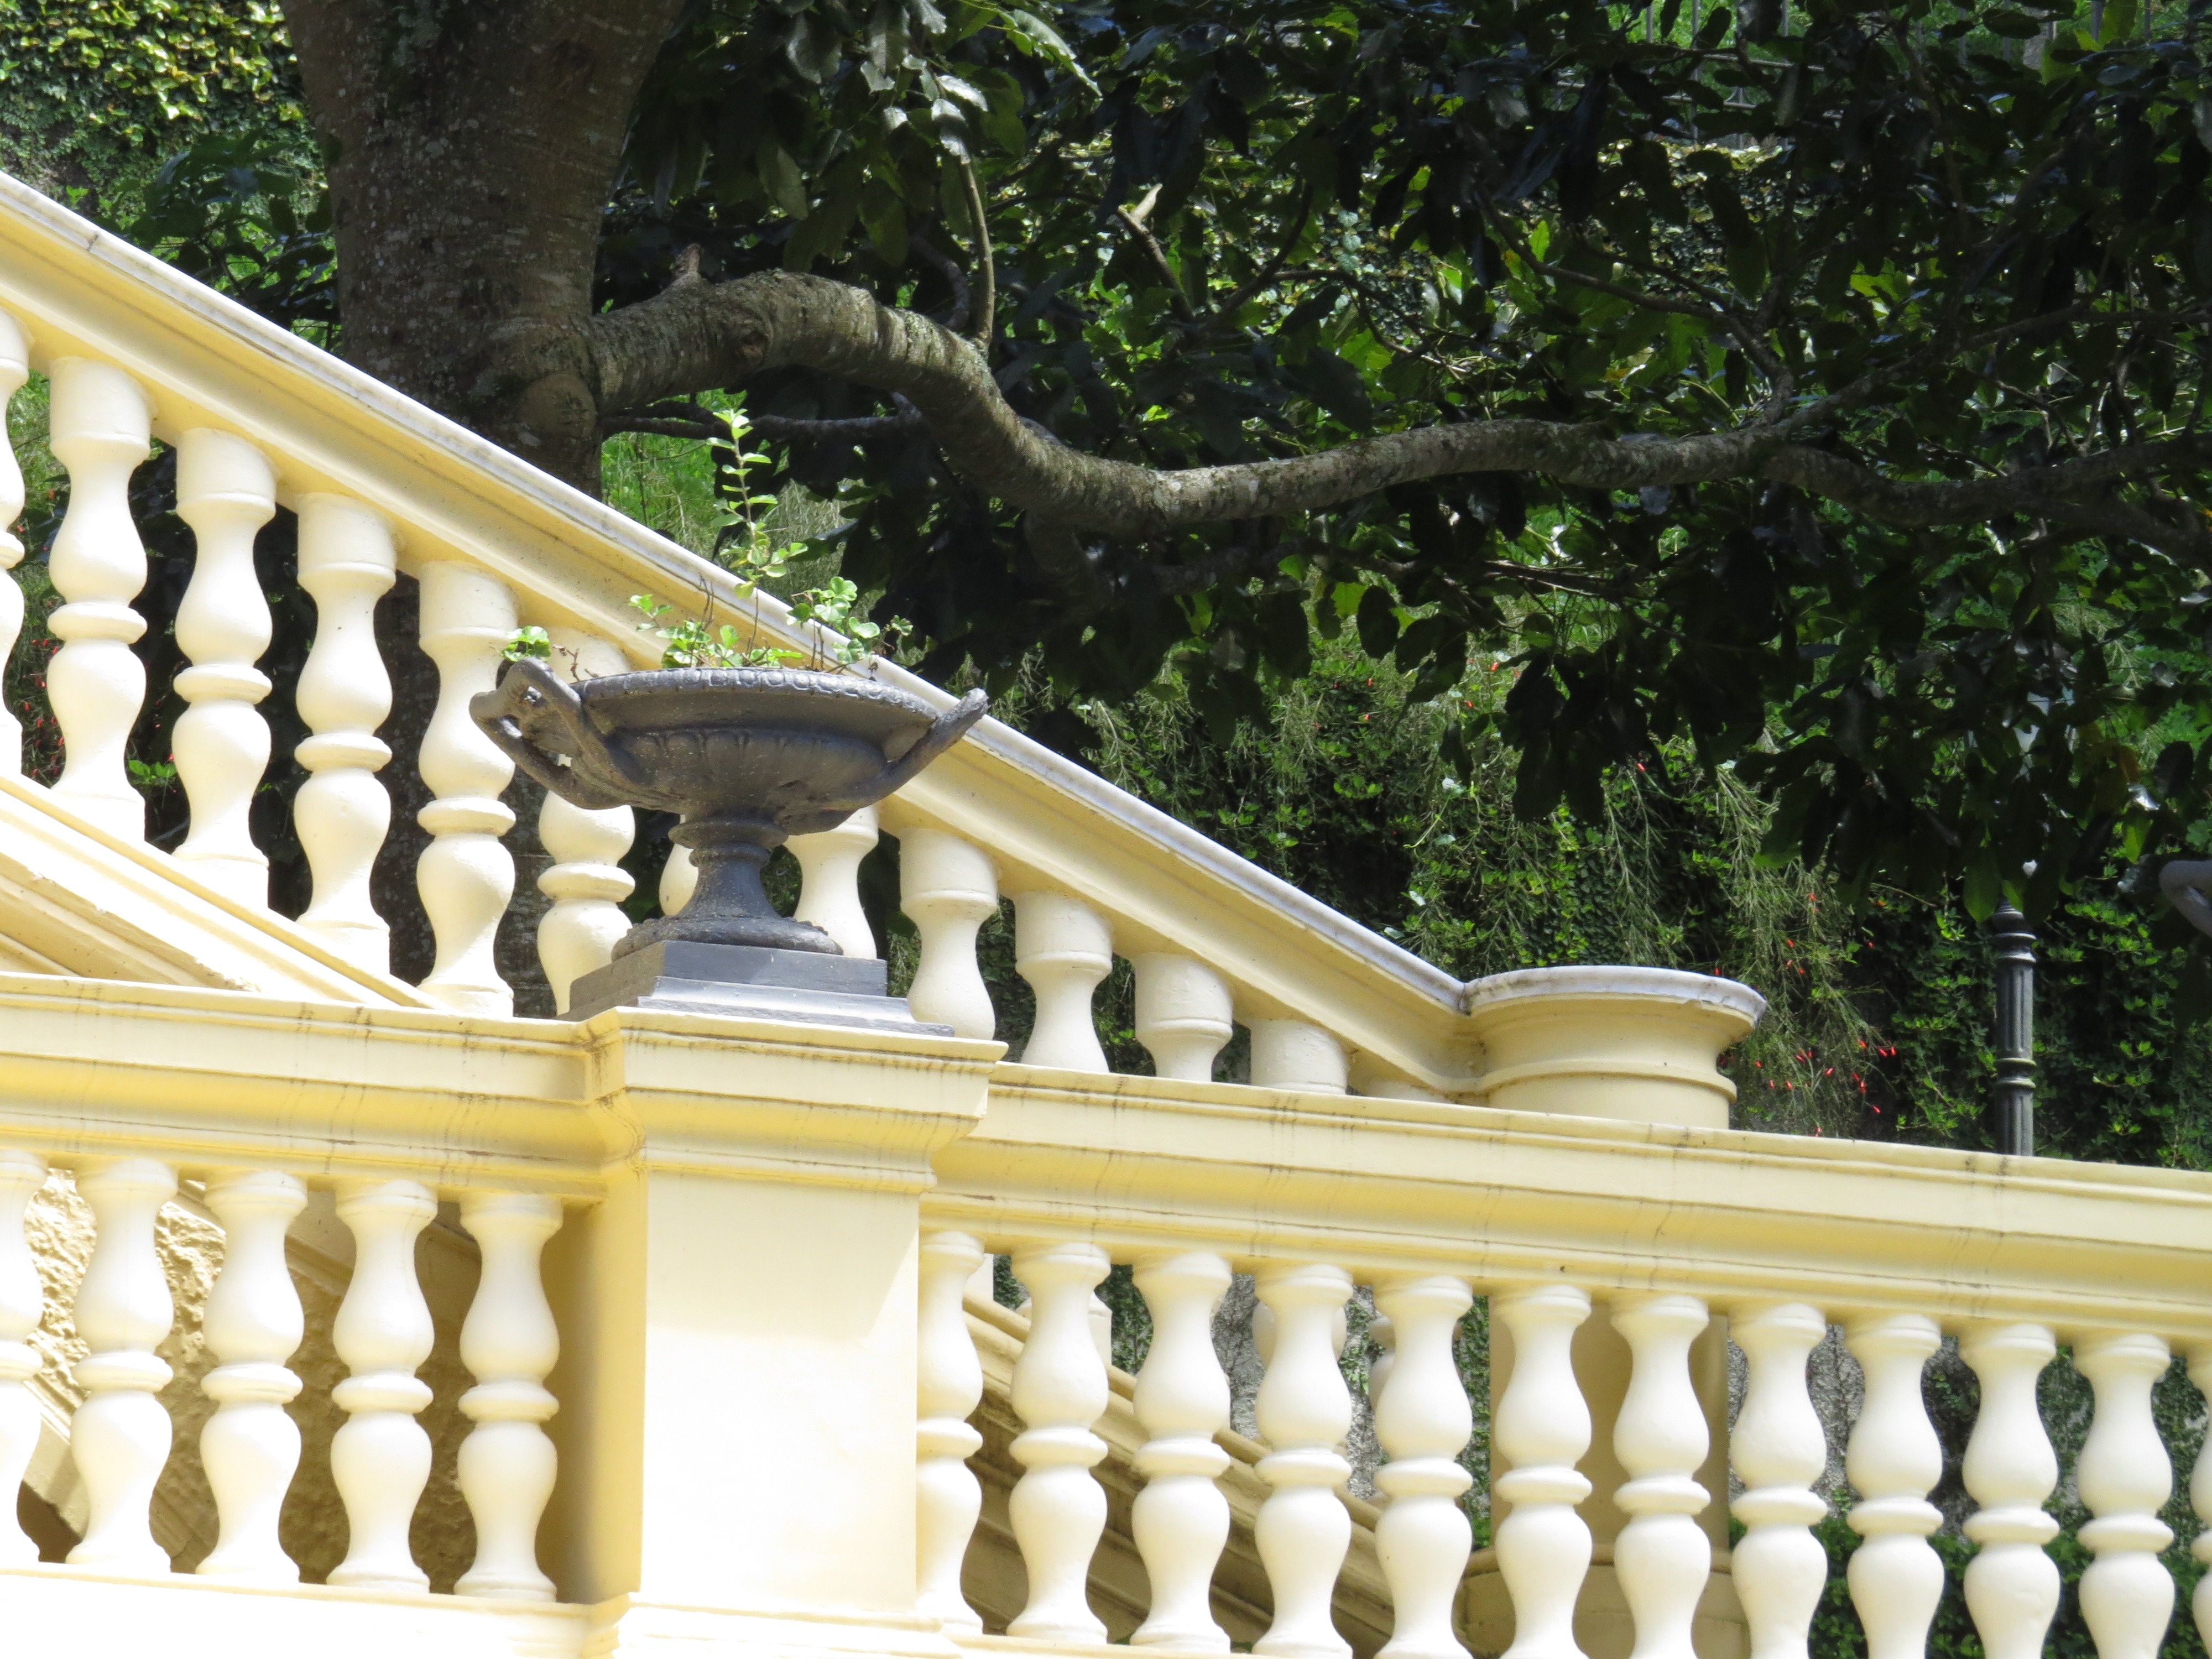
camera, palace, yellow, baluster, outdoor structure